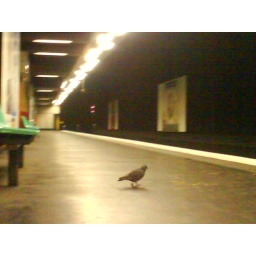
This was taken on the third floor under ground in the subway. pic taken with cellphone*